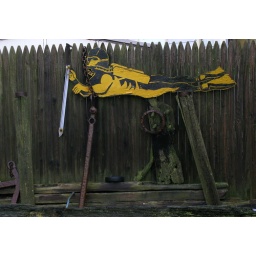
So odd. I saw this in someone's yard while walking back to my truck at lunch today.